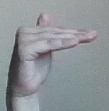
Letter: khaa